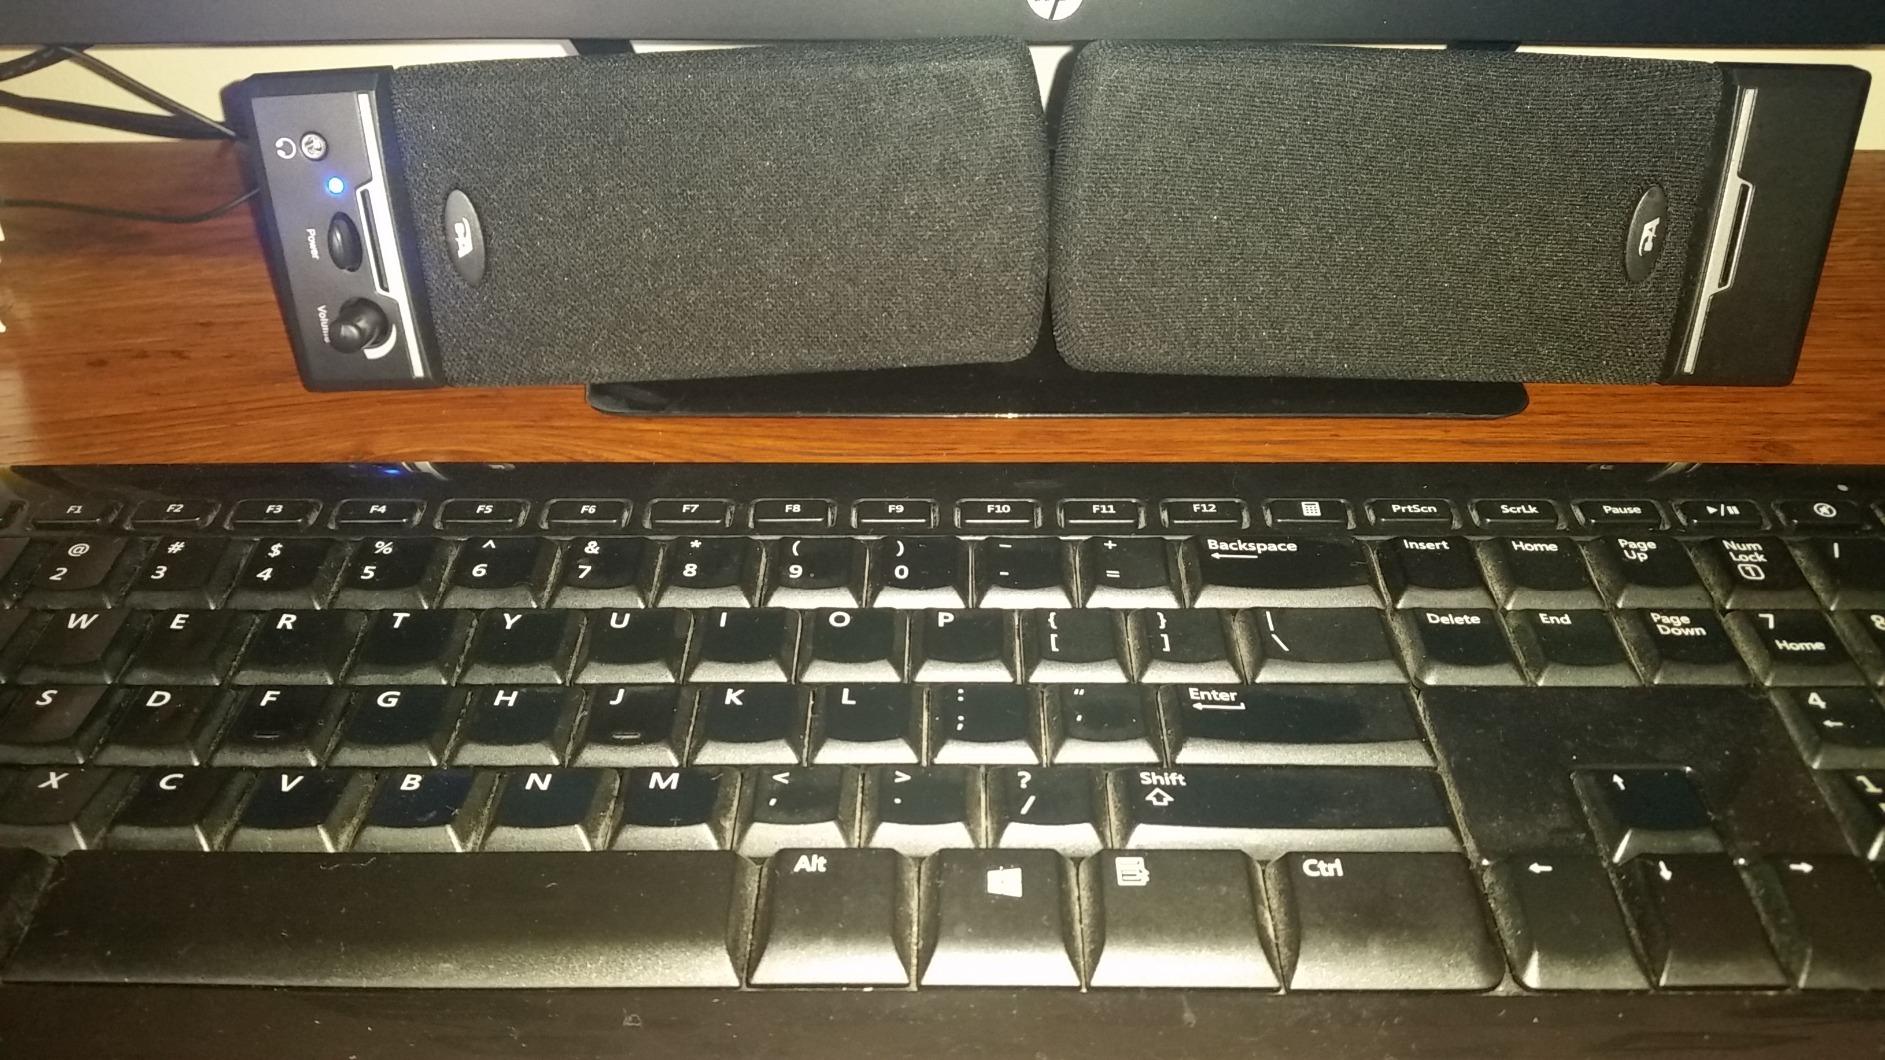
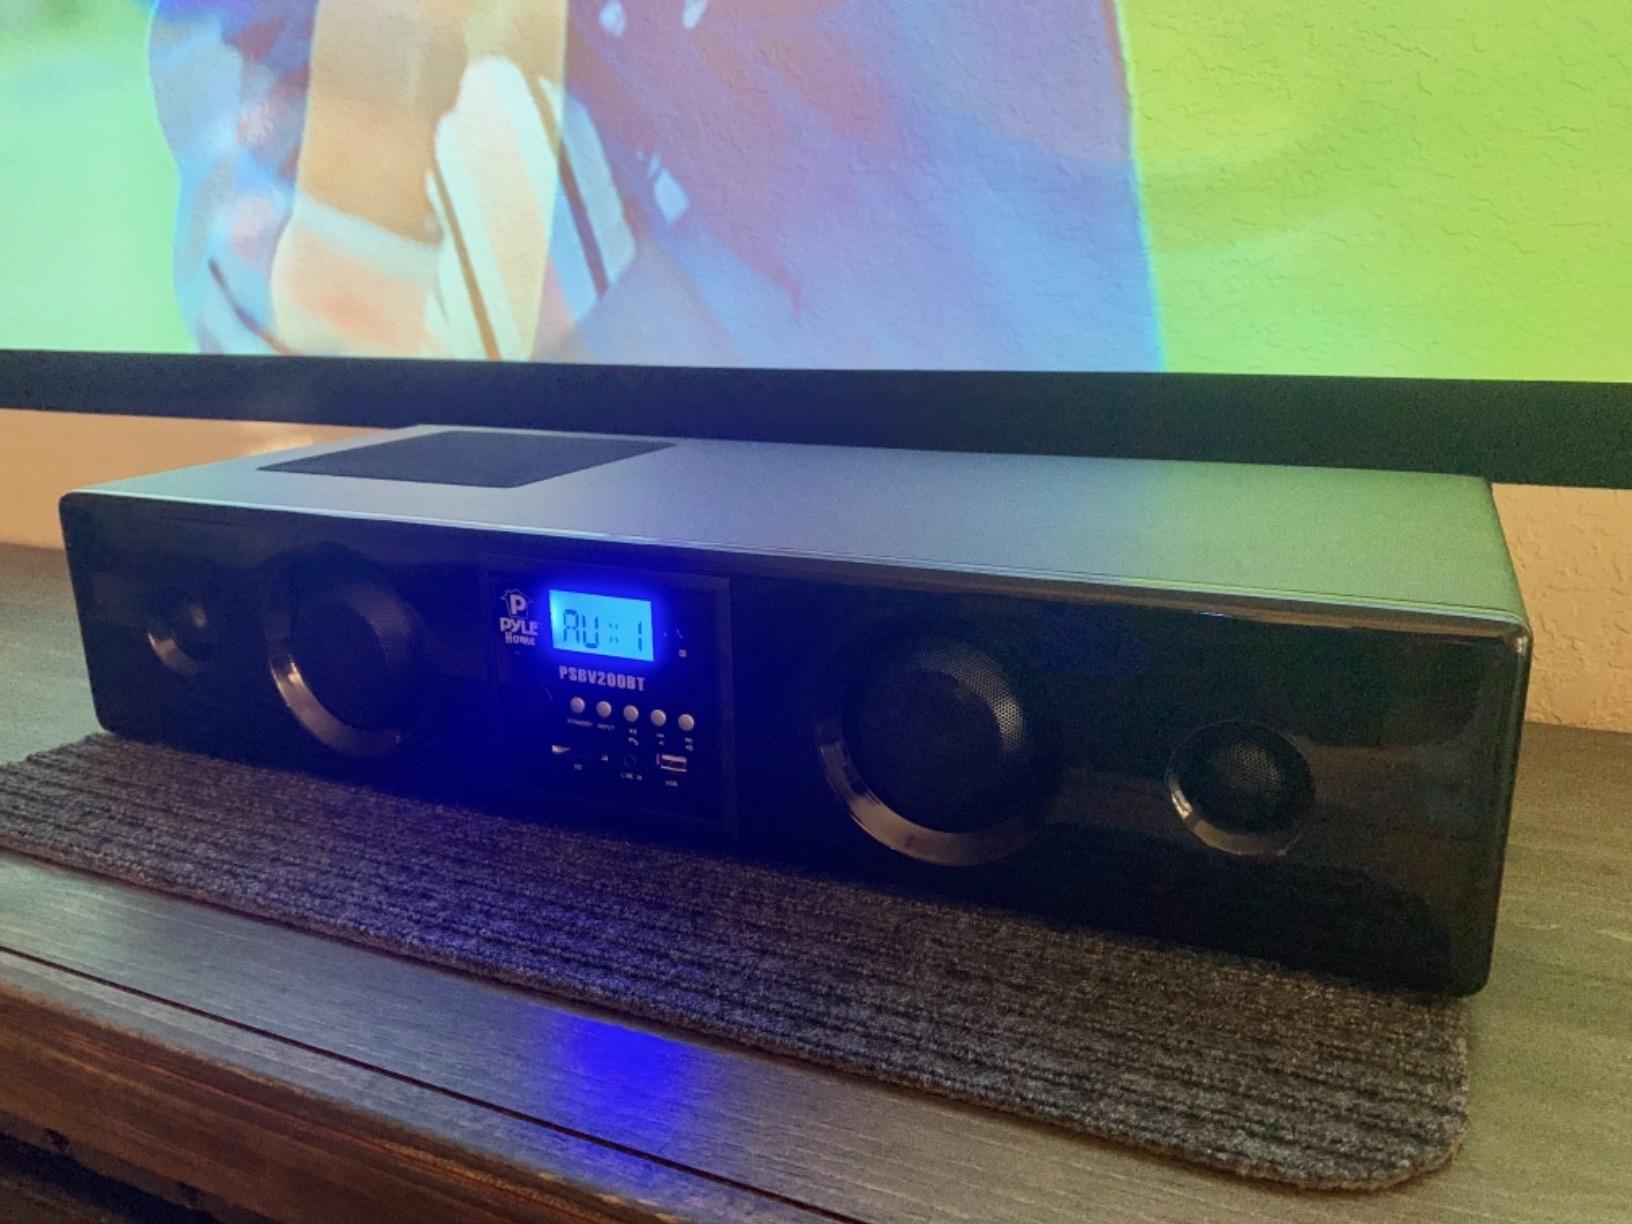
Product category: speaker
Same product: no